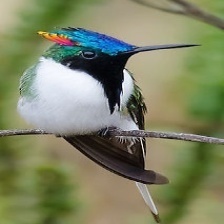
Species: HORNED SUNGEM
Scientific name: HELIACTIN BILOPHUS
ImageNet parent category: hummingbird